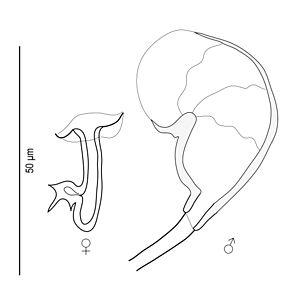
Pseudorhabdosynochus caledonicus Justine, 2005 (Monogenea, Diplectanidae) parasite du mérou Epinephelus fasciatus (Perciformes, Serranidae) au large de la Nouvelle-Calédonie. Organes sclérifiés mâle et femelle, utilisés pour différencier cette espèce. Dessin au trait original. Espèce décrite dans l'article: Justine, 2005, Systematic Parasitology 62, 1-37. Preview Voir Pseudorhabdosynochus caledonicus body.jpg pour une vue du corps entier de la même espèce.
Pseudorhabdosynochus est un genre de monogènes inclus dans la famille Diplectanidae. L'espèce type du genre est Pseudorhabdosynochus epinepheli.